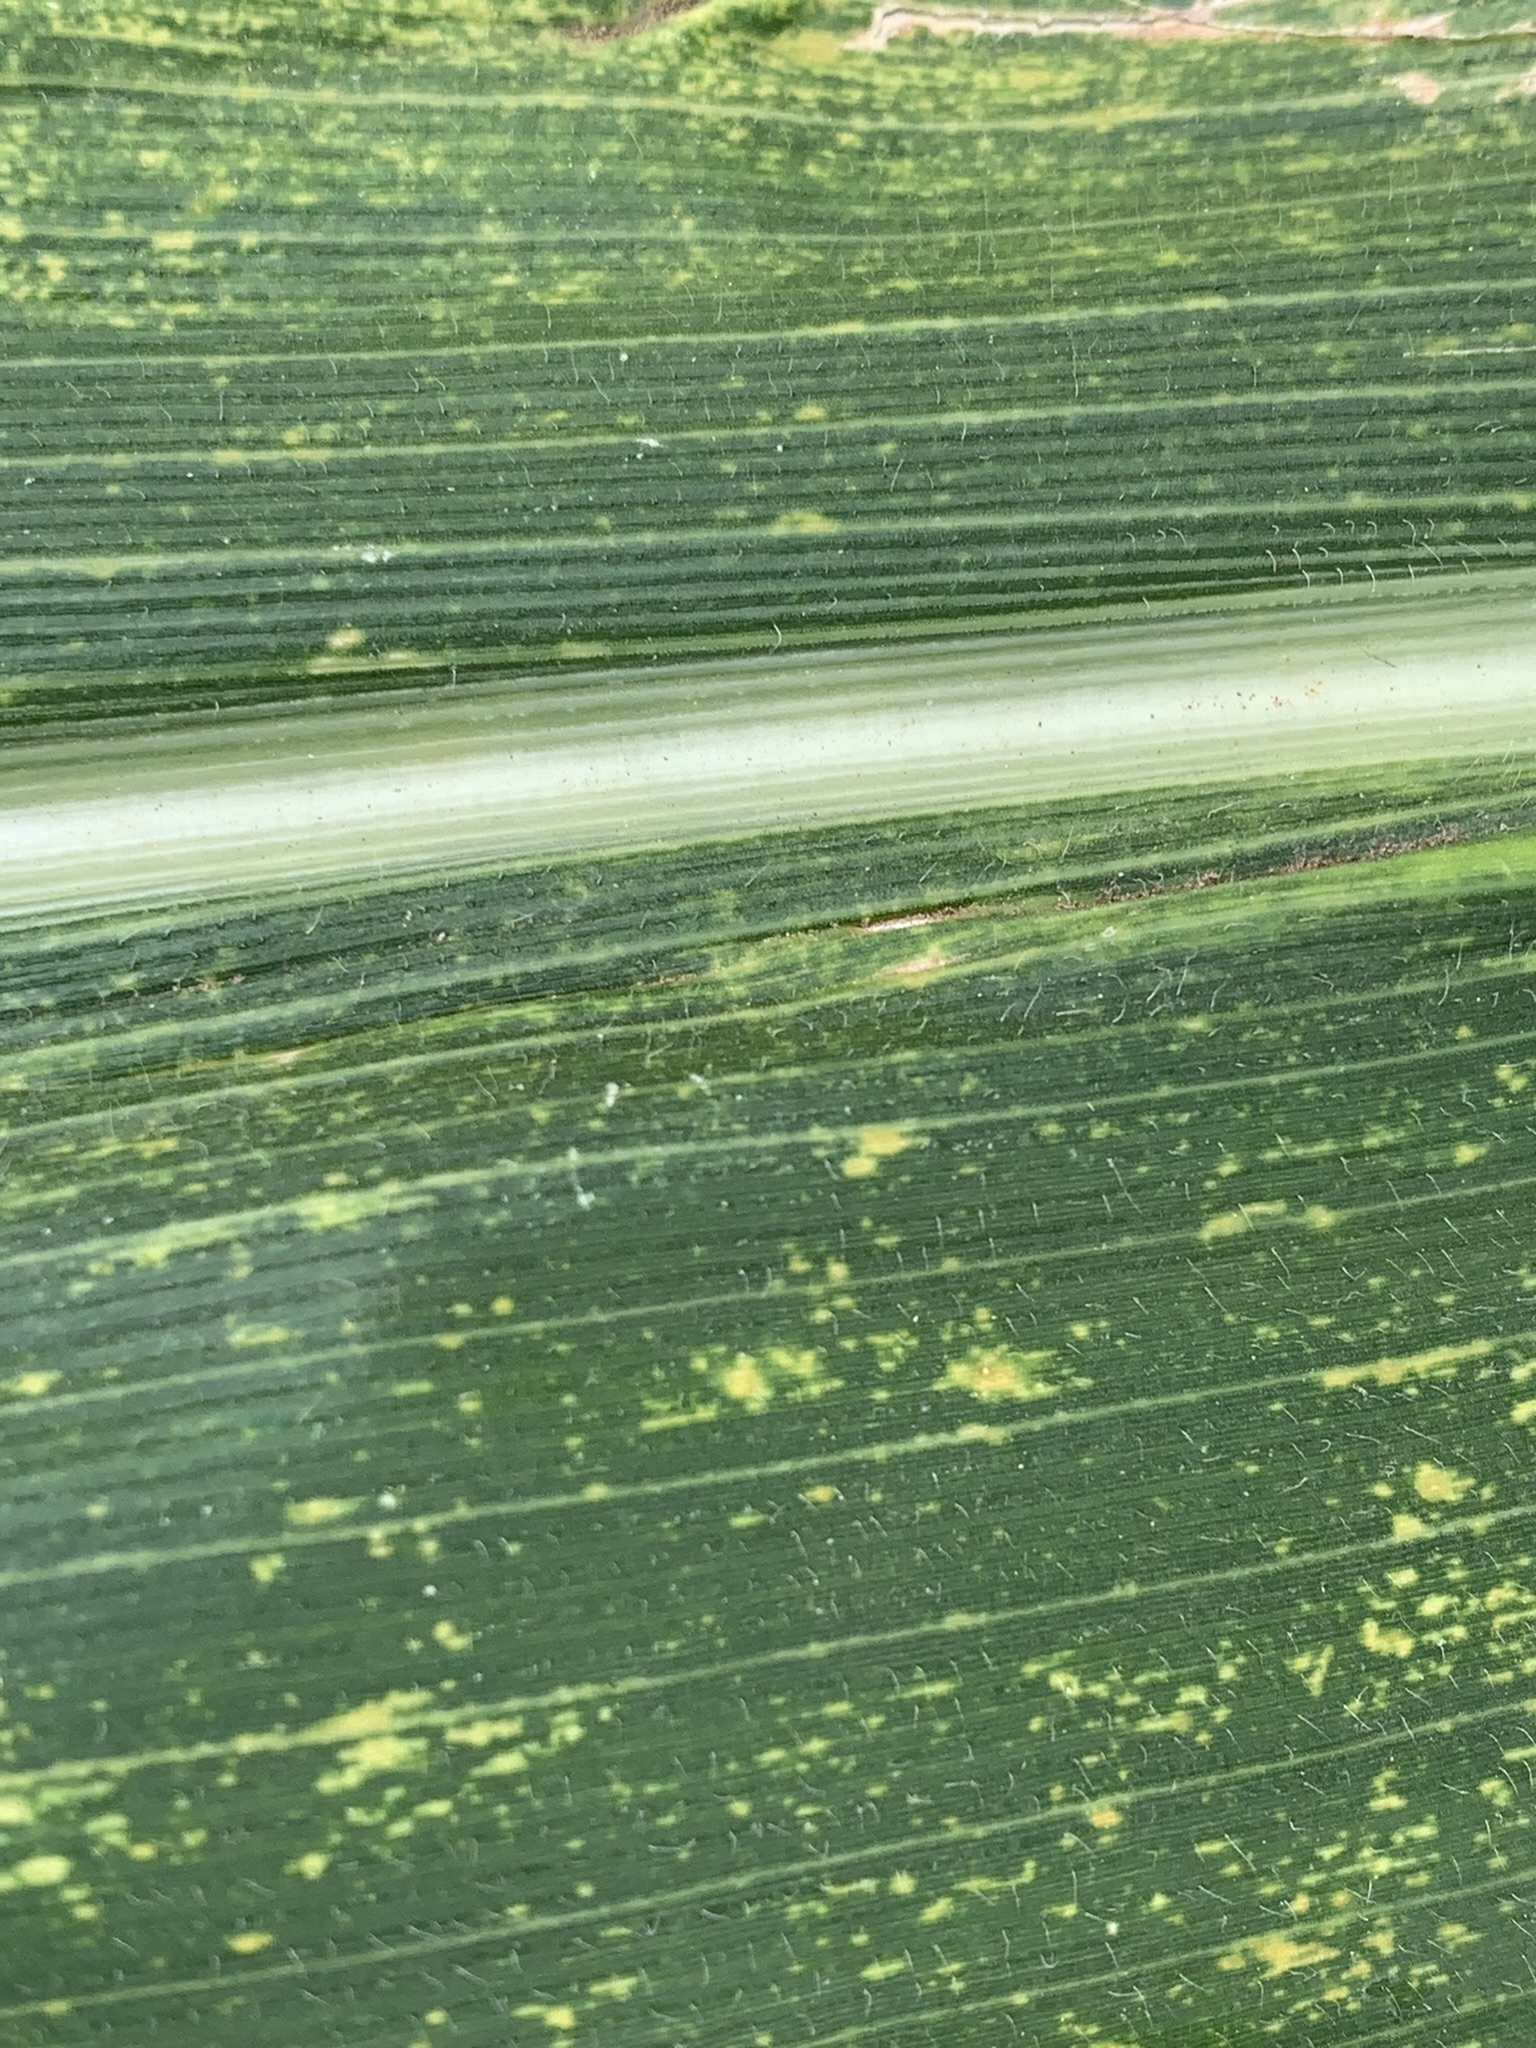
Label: MLN